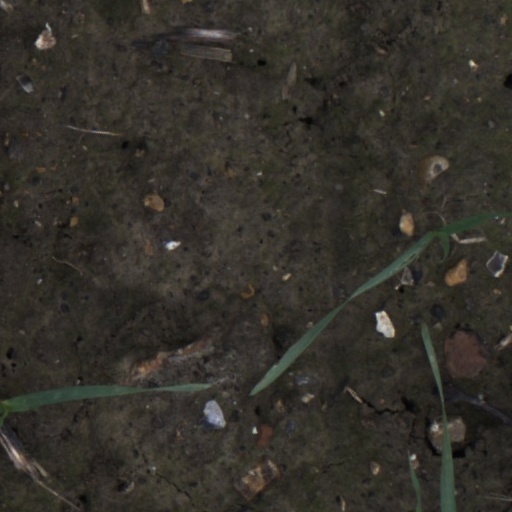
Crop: wheat